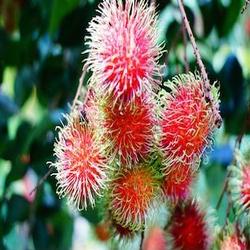
Label: Rambutan